1st Foreign Cavalry Regiment

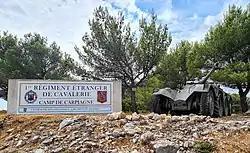
Barracks in .

The regiment has been stationed at Camp Carpiagne near Marseille since 2014, when it moved from Quartier Labouche in Orange, Vaucluse. It had spent 47 years in Orange after relocating from Mers-el-Kébir, Algeria in October 1967.